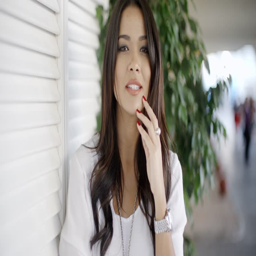
close up of a happy young woman leaning on the wall while looking at the camera